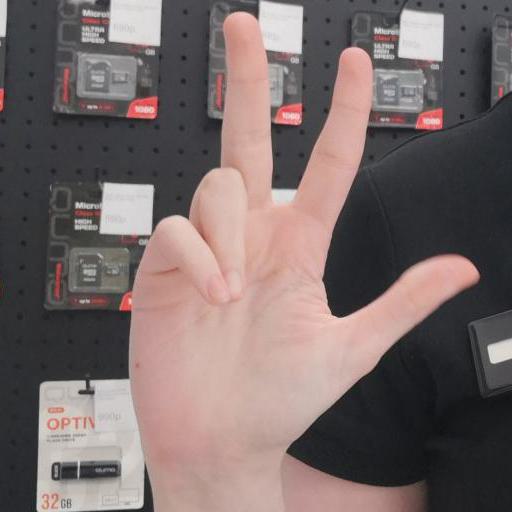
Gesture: three2